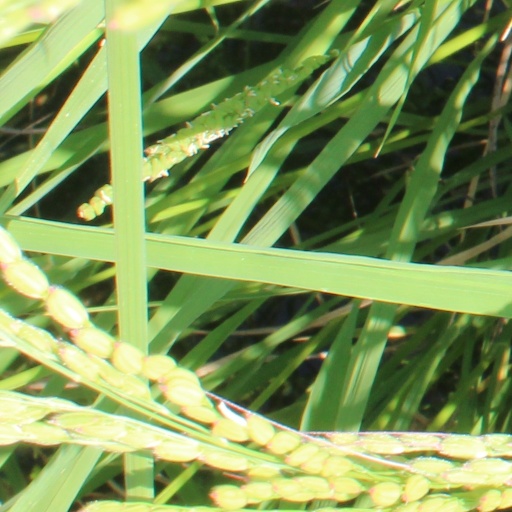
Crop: rice